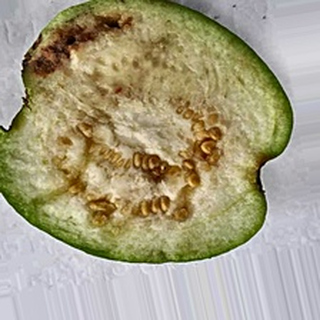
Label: guava_fruit_fly